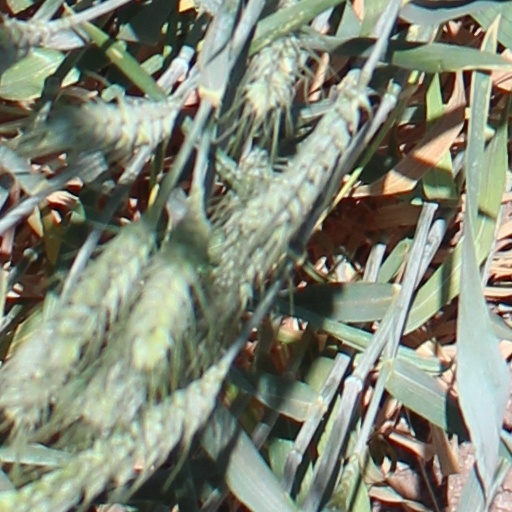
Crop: wheat